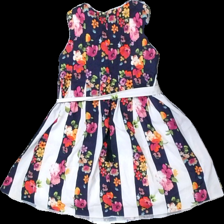
View: back
Type: Dress
Category: Children
Brand: Not in the list
Brand text on label: Polin city
Colors: Blue, Green, Red, Yellow, White, Black, Pink, Multicolor
Material: 100% polyester
Pattern: Floral print
Cut: C-collar
Season: All
Stains: Minor
Holes: Major
Damage: trasig dragkedja och stort hål
Damage location: middle center
Damage 2: trasigt midje band och smuts fläck
Damage 2 location: middle center
Damage 3: dragna trådar
Damage 3 location: top center
Price range: <50
Recommended usage: Recycle
Description: volang klänning med blomtryck